Margaret of Austria, Duchess of Savoy

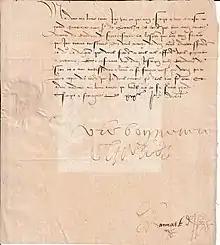
A letter by Charles V to his aunt, Margaret of Austria, 19 October 1518, after she had returned to her previous position as his governess for the Netherlands, ending "Et adieu madame ma bonne tante que vous ait en sa saincte garde. Escript a Saragosse le XIX jour d'octobre".

Queen Isabella died in late 1504, and Philip and Juana went to Castile to claim the crown. After Philip's death, Charles was the new sovereign of the Low Countries, but he was only six years old, and his mother Juana could not act as regent because her unstable mental state. Her Castilian subjects would also not allow their ruler to live outside the kingdom. Preoccupied with German affairs, her father, Emperor Maximilian I, named Margaret governor of the Low Countries and guardian of Charles in 1507, along with her nieces Eleanor, Isabella and Mary (then all children, who would later marry foreign monarchs). Only her nephew Ferdinand I, Holy Roman Emperor (as he became some fifty years later), was brought up in Spain in the charge of his grandfather Ferdinand II of Aragon, and when adult was sent to govern Austria. Margaret became the only woman elected as its ruler by the representative assembly of Franche-Comté, with her title confirmed in 1509.